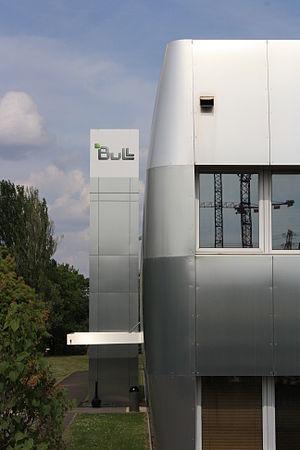
Massy (Essonne) en France
Bull est une société française spécialisée dans l'informatique professionnelle, fondée en 1930 notamment pour exploiter les brevets de l'ingénieur norvégien Fredrik Rosing Bull. En 2014, Atos prend une participation majoritaire dans la société.